24th New York Asian Film Festival

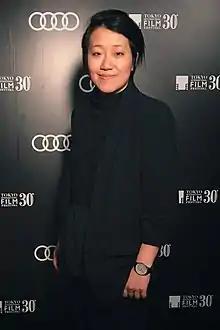
Kirsten Tan Jury Member

Taiwan drama film "Family Matters" and Hong Kong’s "The Way We Talk", drama film that explores the identity conflicts of a cochlear implant user, won the main awards.